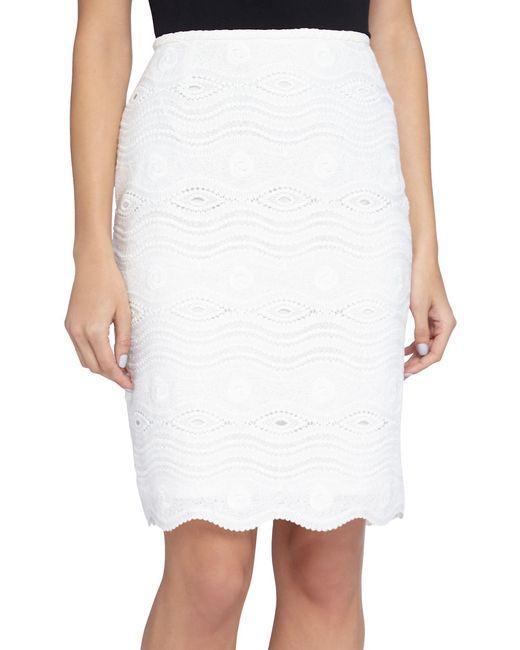
Beige Frauen Spitze hohe Taille knielange Röcke